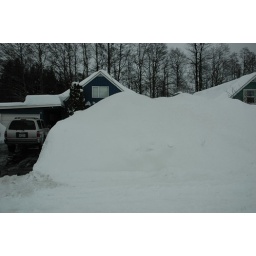
This is a photo of our house from the street and shows the accumulation of snow in the front yard.